Al Ahly (men's volleyball)

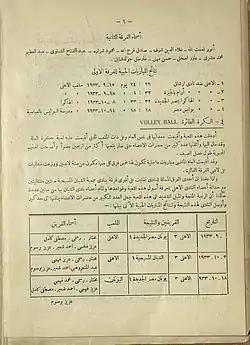
Al Ahly volleyball team first matches

Volleyball journey in Al Ahly SC started by 1932. At this era, the volleyball was not a popular sport like what it is now. There was not many clubs which own volleyball teams. Hence, Al Ahly SC was one of the pioneer's clubs in Egypt to introduce this sport into the Egyptian sports community, helping to promote its popularity as well locally.